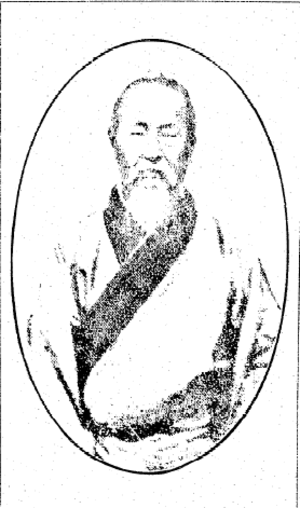
Ie Ōji Chōchoku aussi connu sous son nom de style chinois Shō Ken, est un prince et sessei du royaume de Ryūkyū de 1872 à 1875.